City of London Academy Highbury Grove

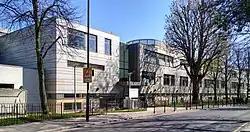

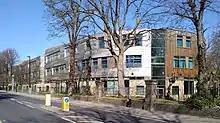

City of London Academy Highbury Grove (formerly Highbury Grove School) is an 11–18 mixed secondary school with academy status, located in the London Borough of Islington, England. It is part of the City of London Academies Trust.